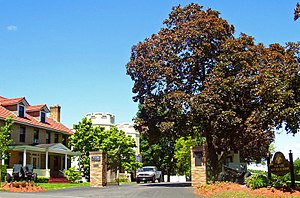
New York Military Academy
Hovedindgangen i 2006.
New York Military Academy er en privat kostskole. Den blev grundlagt i 1889, og er beliggende i Cornwall, Orange County, 97 km nord for New York City.